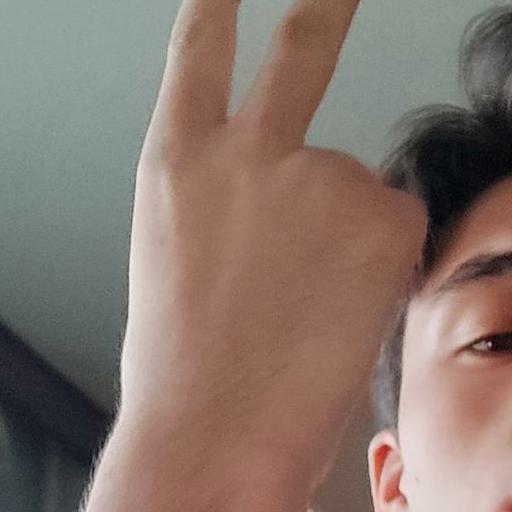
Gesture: peace_inverted